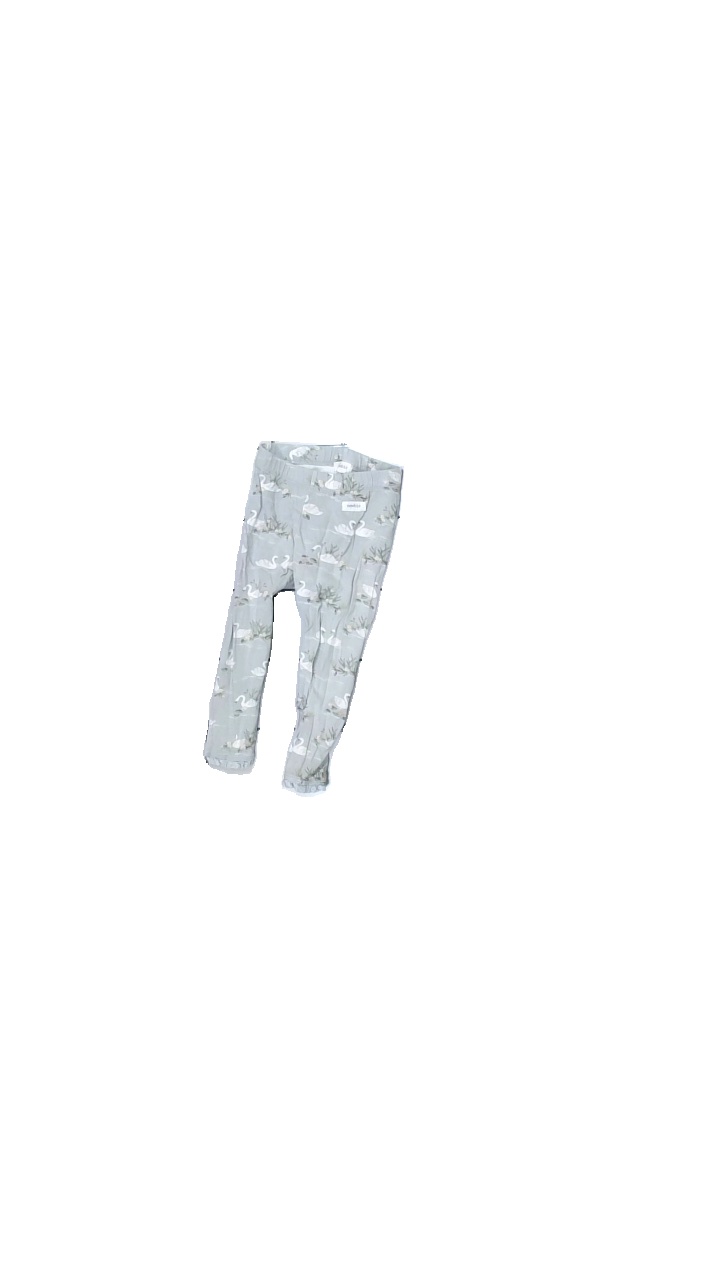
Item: Tights (Children)
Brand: Kappahl
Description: Tights with pattern
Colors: Grey, White, Green, Multicolor
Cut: Regular
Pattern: Other
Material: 100% Cotton
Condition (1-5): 5
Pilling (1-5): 5
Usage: Reuse
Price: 50-100